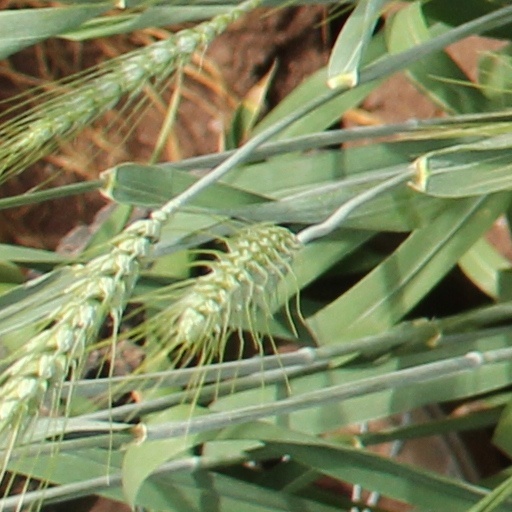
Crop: wheat